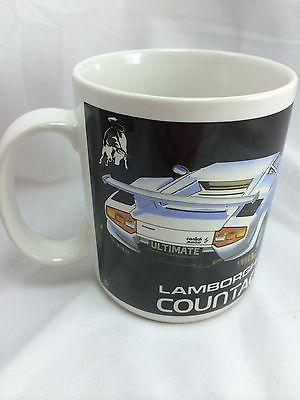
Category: mug